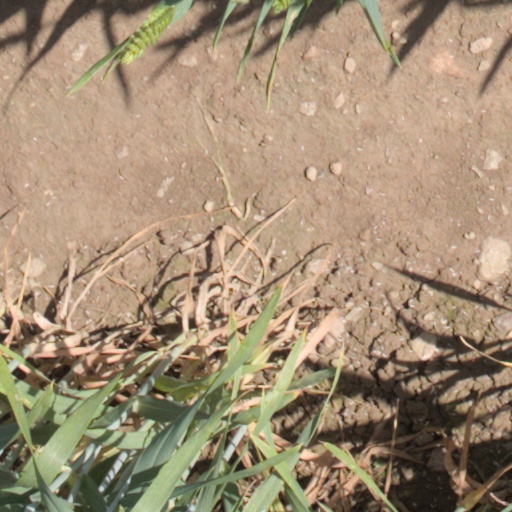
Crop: wheat